Cassie Randolph

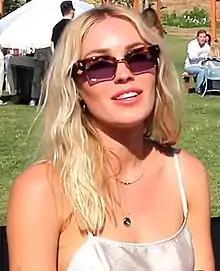
Randolph in 2022

Cassie Randolph (born April 27, 1995) is an American television personality who came to national prominence in 2019, as the winner of season 23 of "The Bachelor", starring Colton Underwood.